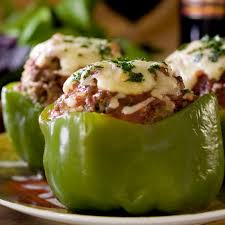
Yemek: biber_dolmasi